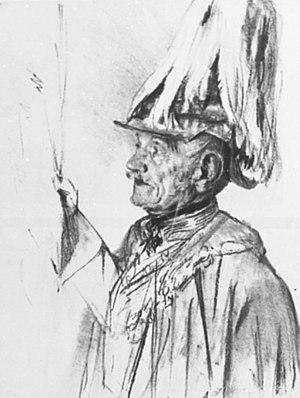
Le baron, puis comte Frédéric von Wrangel est un Feld-maréchal de l'armée prussienne. Il était surnommé « Papa Wrangel ».